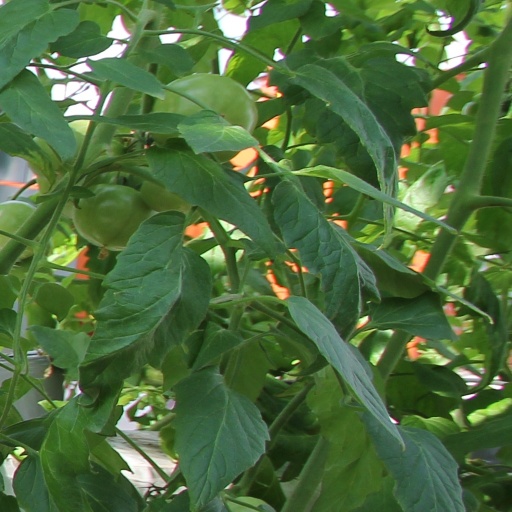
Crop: tomato